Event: Ecuador Earthquake
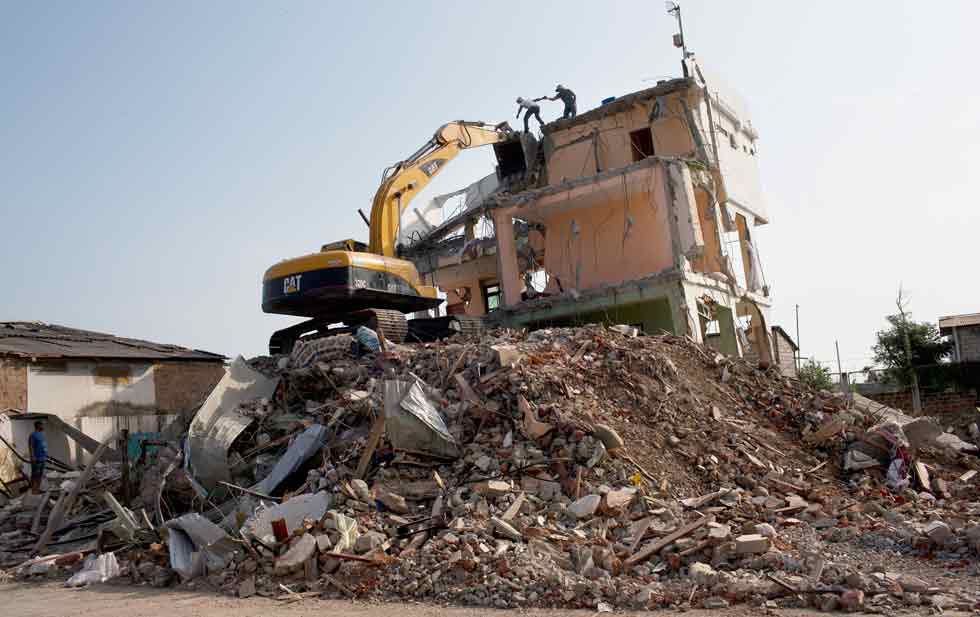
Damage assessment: damage